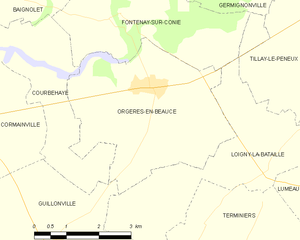
Carte d'Orgères-en-Beauce et des communes limitrophes.
Orgères-en-Beauce est une commune française située dans le département d'Eure-et-Loir en région Centre-Val de Loire. Elle fait partie d'une zone écologique protégée du réseau Natura 2000. C'est une zone importante pour la conservation des oiseaux de la vallée de la Conie et de la Beauce centrale.